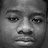
Emotion: neutral